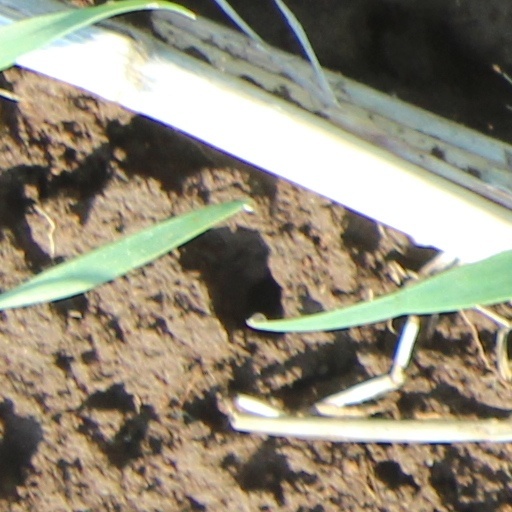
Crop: wheat